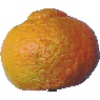
Label: mandarine